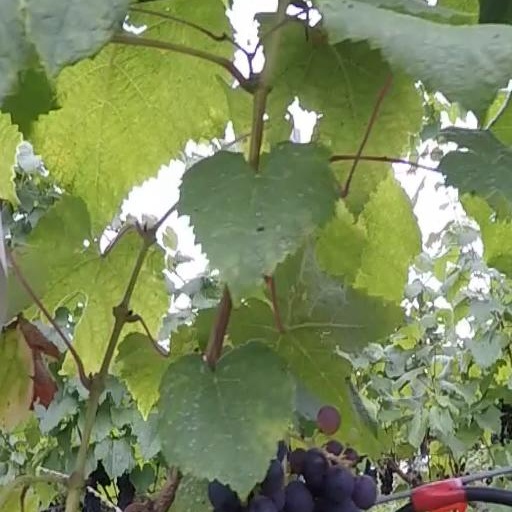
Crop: grape